Baixada Santista Light Rail

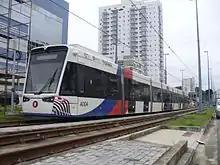
Vossloh Tramlink V4, train which operates in the system

Baixada Santista LRT is a light rail transit system which operates in 2 cities in the Baixada Santista, state of São Paulo. It is operated by Consórcio BR Mobilidade.